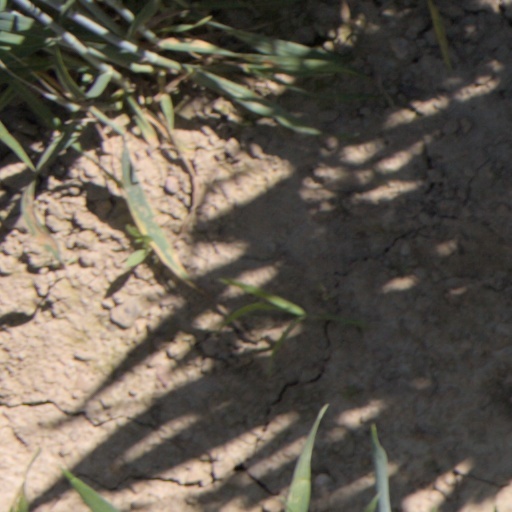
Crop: wheat